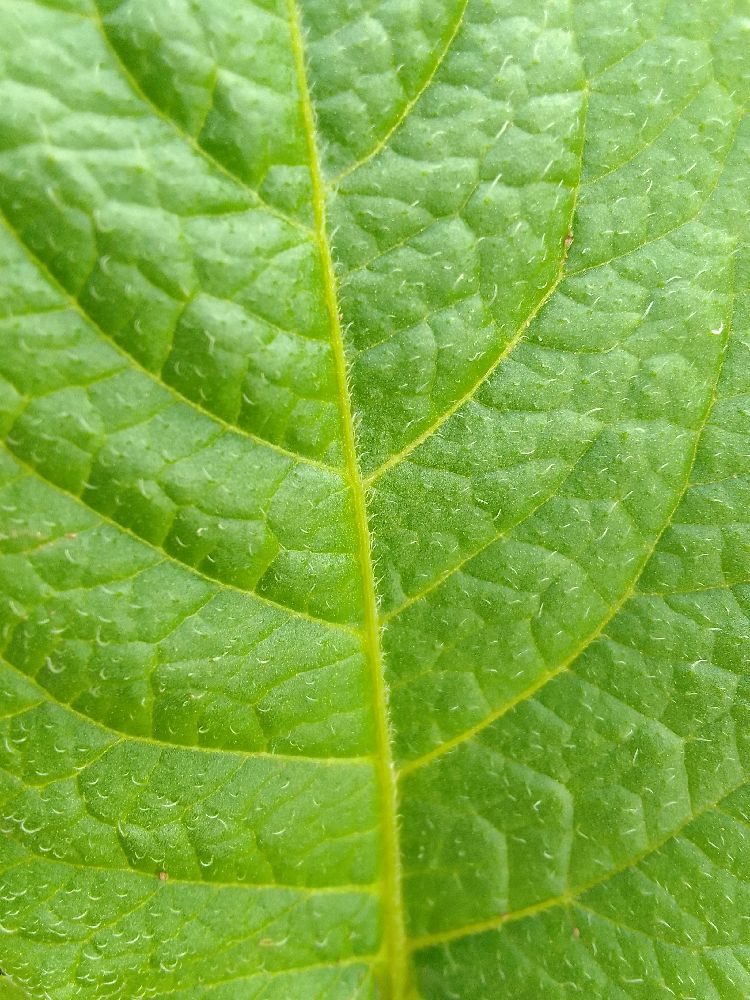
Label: Healthy